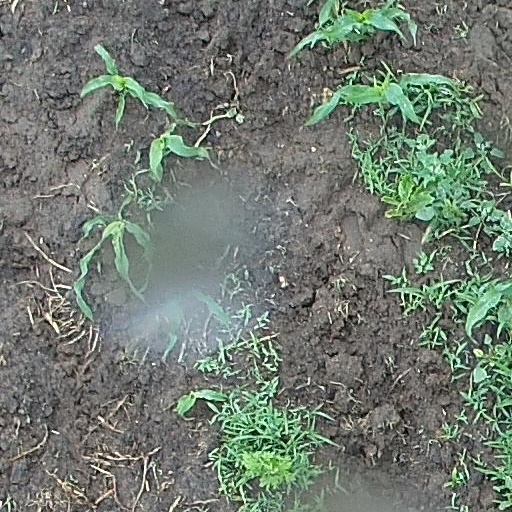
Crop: maize; corn